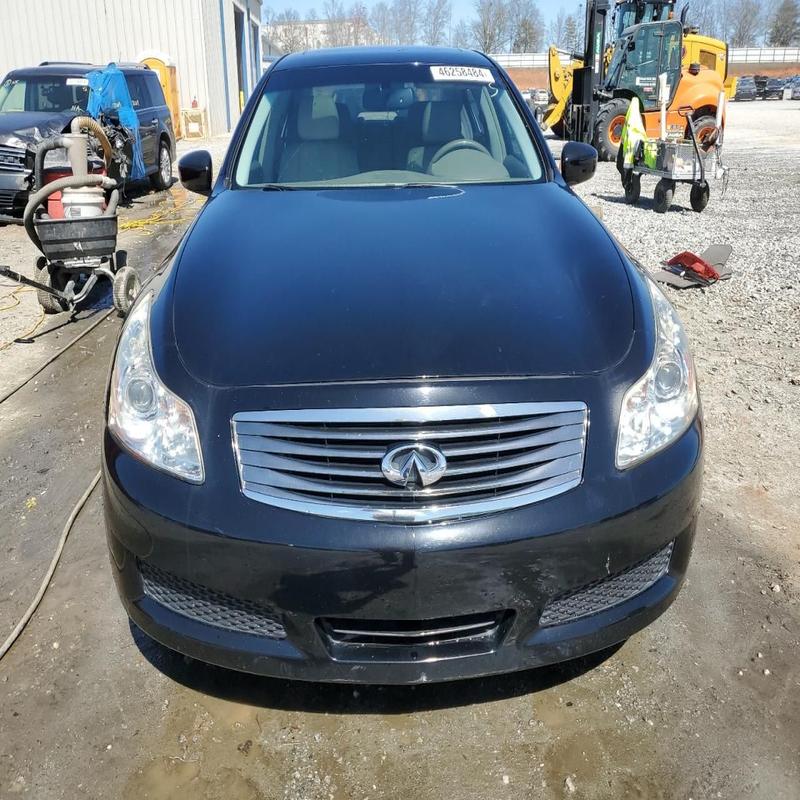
Aucun dommage détecté.
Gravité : aucun